Îles des Saintes

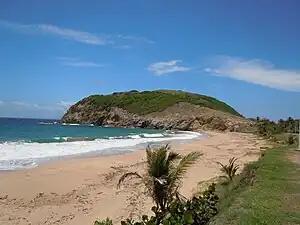
Morne Rodrigue

It is composed of two very mountainous inhabited islands, Terre-de-Haut Island and Terre-de-Bas Island. Grand-Îlet is an uninhabited protected area. There are six other uninhabited îslets.